Lady Mechanika

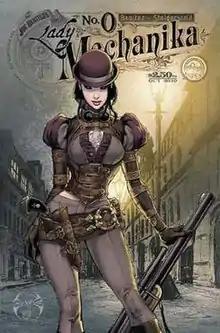
Cover to issue #0

Lady Mechanika is a steampunk comic created by comic artist Joe Benitez.